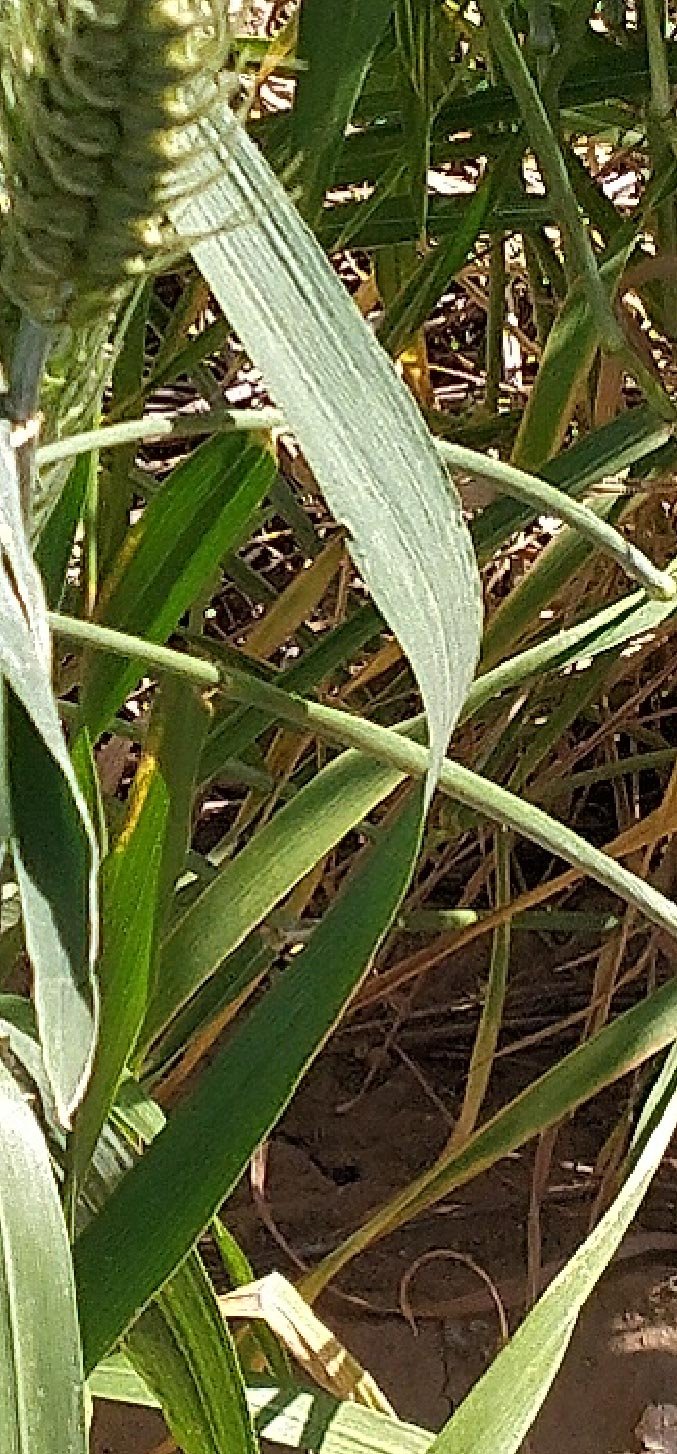
Label: Wheat___Healthy